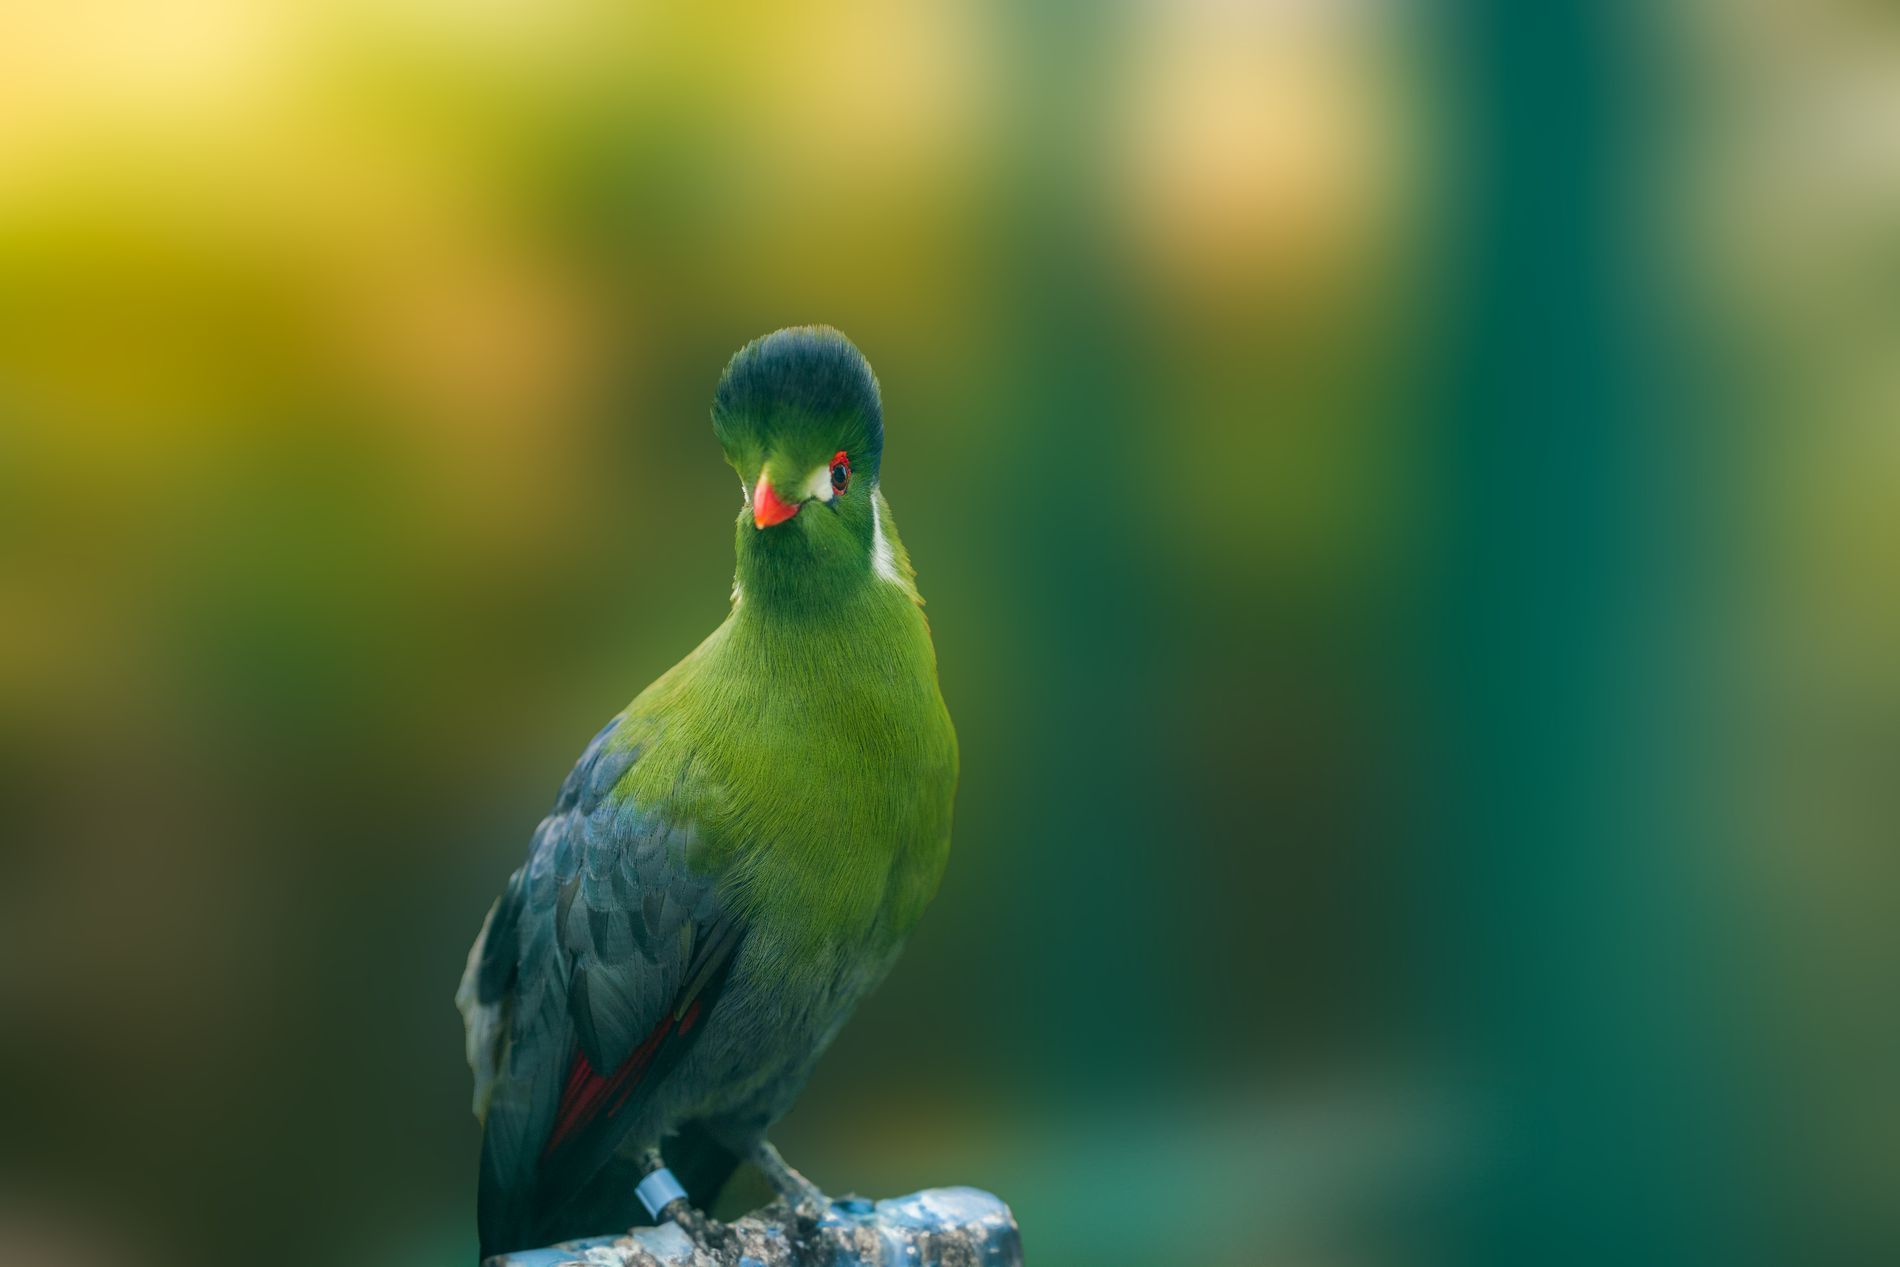
Beauty in Green.
A picture features a beautiful bird sitting on a perch with colored feathers in shades of green and grey blending together against a blurred background making the focus on the tiny creature.
A wildlife portrait taken from a medium close up shot in natural lighting featuring a color palette of greens that contrast with the muted background tones, creating an artful atmosphere.
Labels: Animal, Bird, Beak, Pigeon, Dove, Parrot, Perch, Blur
Camera: SONY ILCE-7M4
Lens: 105mm F1.4 DG HSM | Art 018
Aperture: F1.8
Exposure: 1/640 sec
ISO: 400
Focal length: 105.0 mm